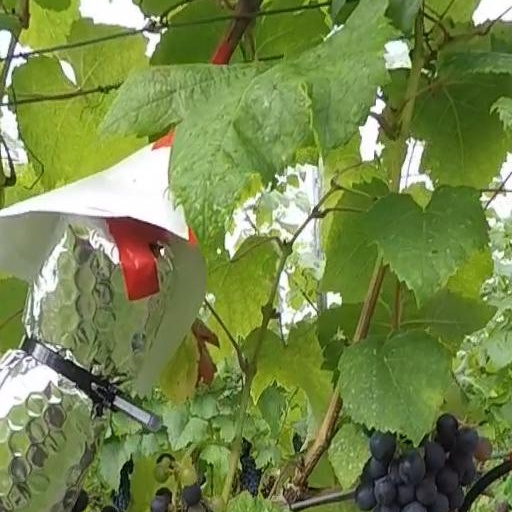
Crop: grape